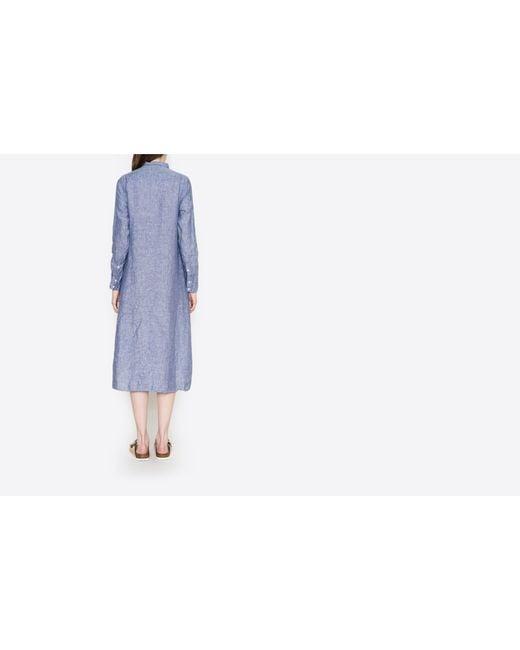
Schlichtes blaues langärmliges weiches Jeanskleid, Alltagskleidung